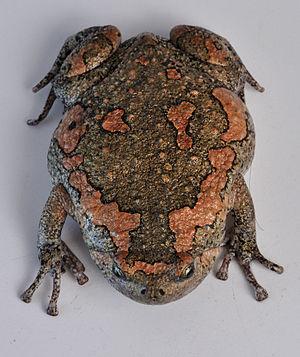
Uperodon taprobanicus est une espèce d'amphibiens de la famille des Microhylidae.